Hafsah Faizal

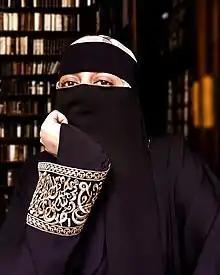
Faizal in 2021

Hafsah Faizal is an American author of young adult novels, best known for her "New York Times" best-selling fantasy novel "We Hunt the Flame".